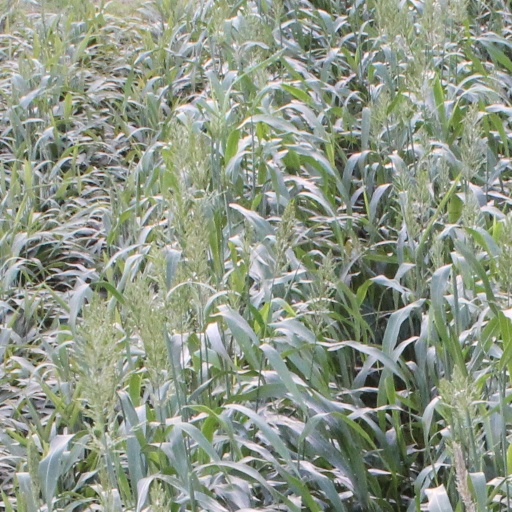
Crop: sorghum